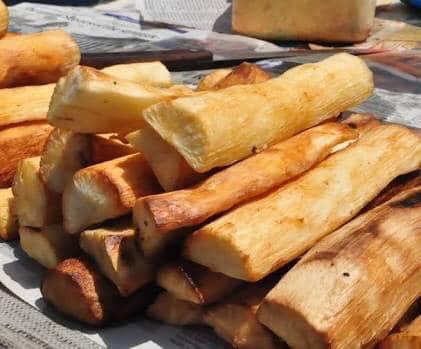
Muhogo uliyopikwa na kukaangwa unaonekana ukiwa umepangwa vizuri na nyuma yake tunaona kisu. Chakula hiki ambacho kiko katika kategoria ya wanga kinapendwa sana na jamii ya waswahili.